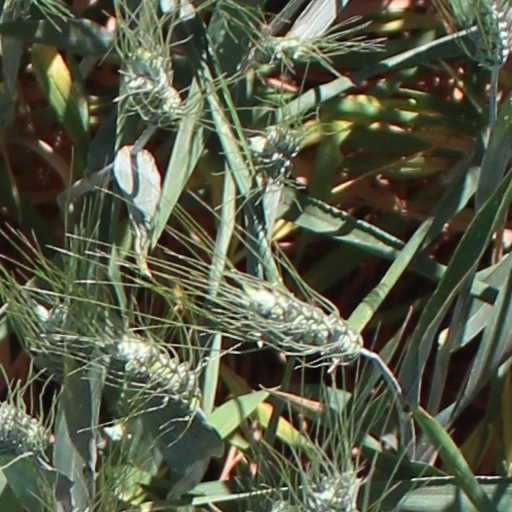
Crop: wheat